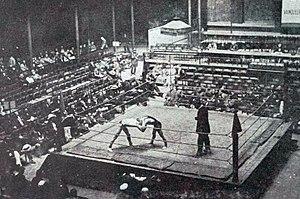
La lutte aux JO d'Anvers 1920.
Dix épreuves de lutte eurent lieu à l'occasion des Jeux olympiques d'été de 1920 à Anvers.